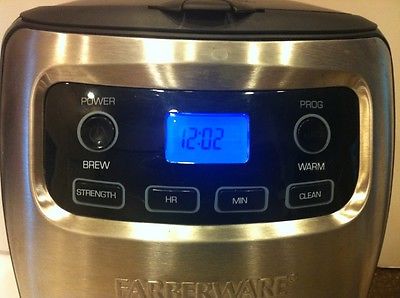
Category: coffee maker